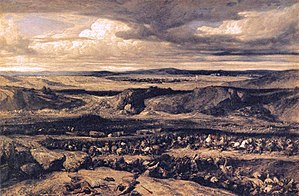
Kimbrere / Kimbrerne ved Vercellae i 101 f.Kr.
Kimbrernes nederlag. Maleri af Alexandre-Gabriel Décamps.
Kimbrerne var en stamme, der angiveligt kommer fra det nuværende Danmark, sandsynligvis i Himmerland. Kimbrerne omtales første gang i 113 f.Kr., da de sammen med teutonere og ambronere drog mod Romerriget. Følgen var en række krigeriske sammenstød, der endte med et nederlag 101 f.Kr. ved Vercellae. Langt senere, omkring Kristi fødsel, omtales kimbrerne atter, og det nævnes, at de boede nordligst på den jyske halvø. Et kort tegnet af Ptolemæus og dateret til 135-142 e.Kr. skal med stor sandsynlighed tilbagedateres til samme tid.